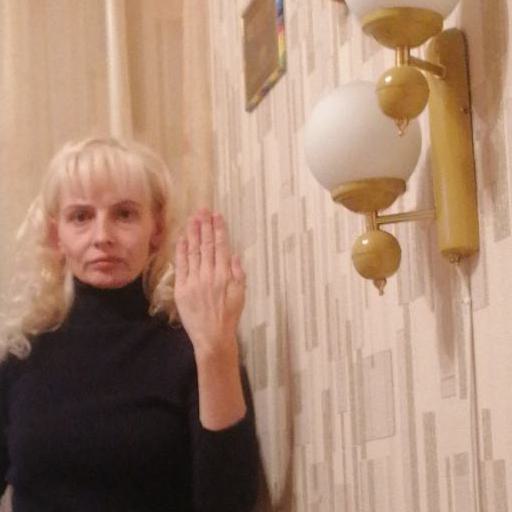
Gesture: stop_inverted